Roman Abramovsky

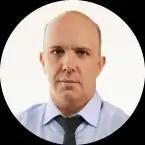

Roman Romanovych Abramovsky (born 5 October 1973) is a Ukrainian civil servant and politician who served as Minister of Environmental Protection and Natural Resources of Ukraine from 19 June 2020 to 3 November 2021.